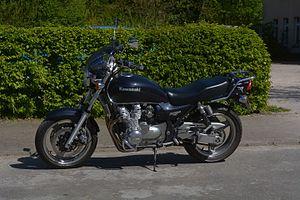
Kawasaki Heavy Industries, Ltd. est une multinationale japonaise spécialisée dans la fabrication de motos, d'équipements lourds, d'engins militaires, la construction aérospatiale, la construction ferroviaire et les chantiers navals. L'entreprise est également présente dans la robotique industrielle et les le secteur de l'énergie.